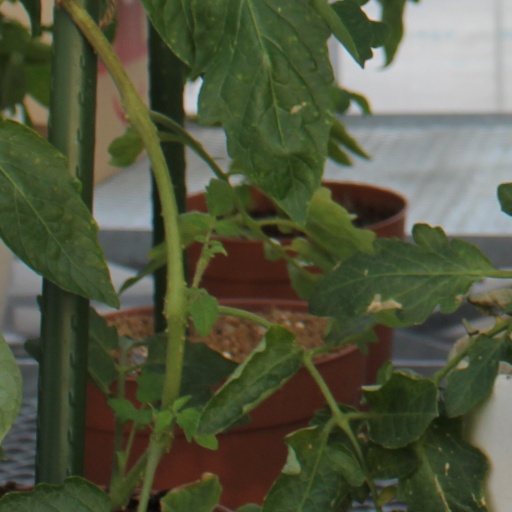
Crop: tomato